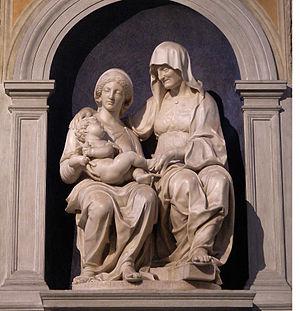
Andrea dal Monte Sansovino ou Andrea Contucci del Monte Sansovino est un sculpteur et architecte Italien de la Renaissance qui a eu pour élève Francesco da Sangallo.
La basilique Sant'Agostino in Campo Marzio est un lieu de culte situé à Rome en Italie, dans le rione de Sant'Eustachio, à proximité de la Piazza Navona.